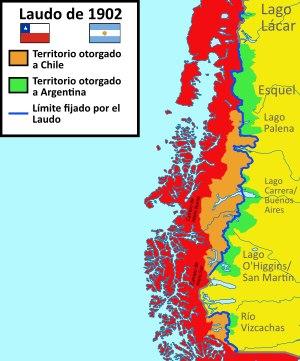
La province de Chubut est une province de l’Argentine, située en Patagonie, entre les 42ᵉ et 46ᵉ parallèles sud.